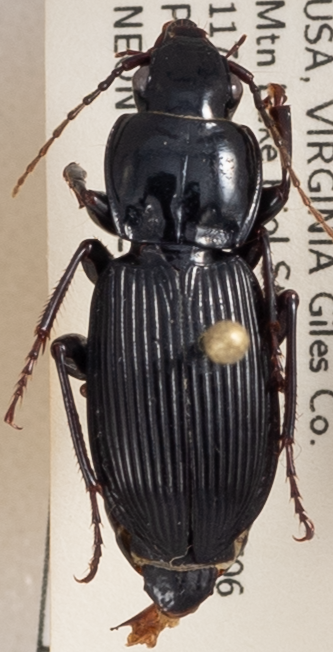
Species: Pterostichus coracinus
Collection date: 2019-09-10
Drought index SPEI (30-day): -1.93
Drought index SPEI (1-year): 1.69
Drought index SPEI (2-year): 1.69